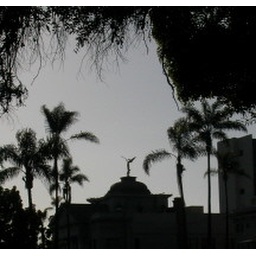
On the roof of a building near Balboa Park